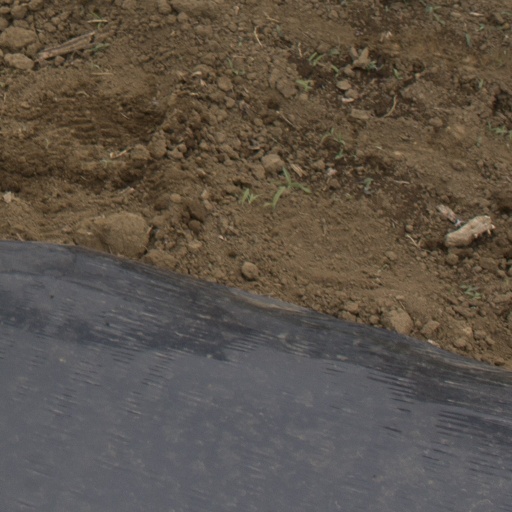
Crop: Jerusalem artichoke